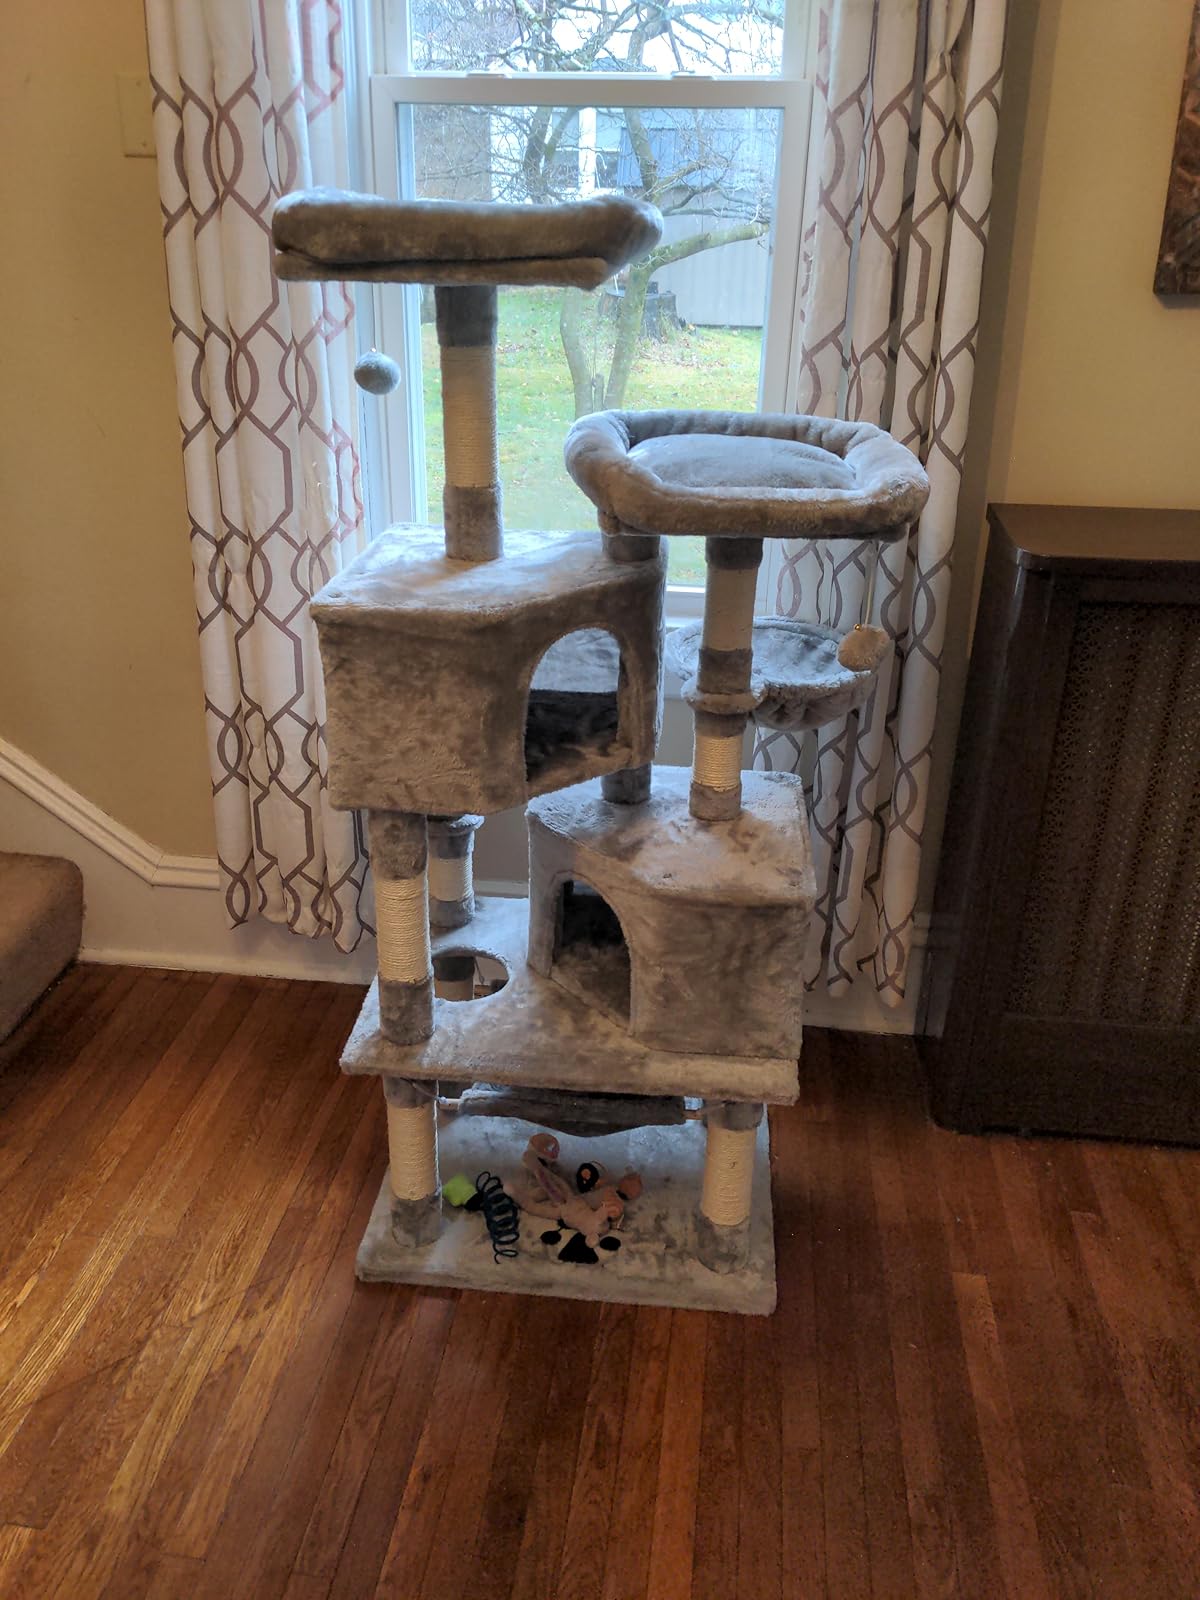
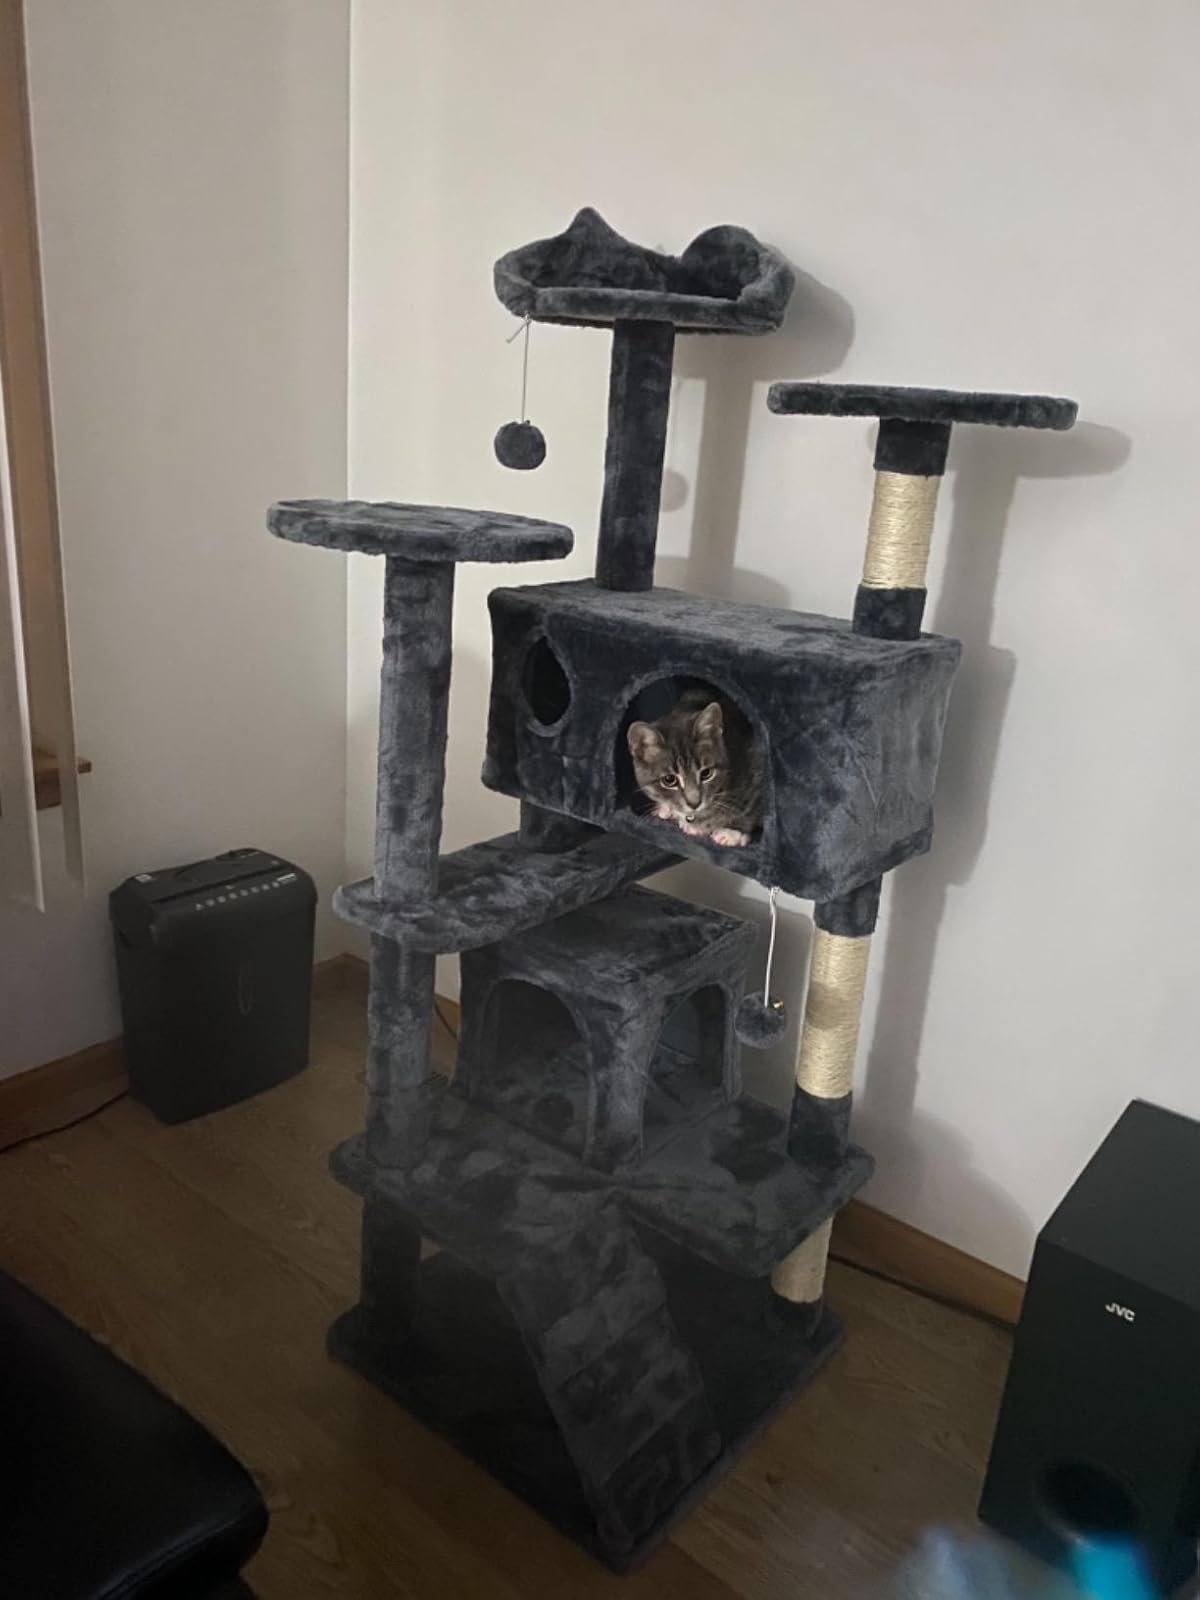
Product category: items_cat tree
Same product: no